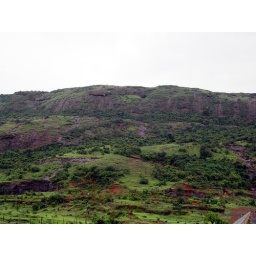
more green cover over rocks